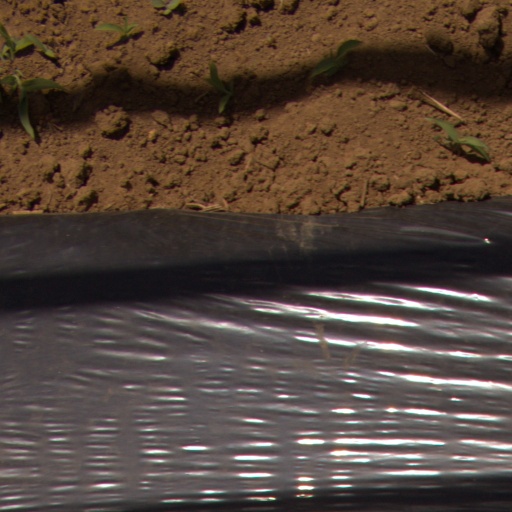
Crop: Jerusalem artichoke